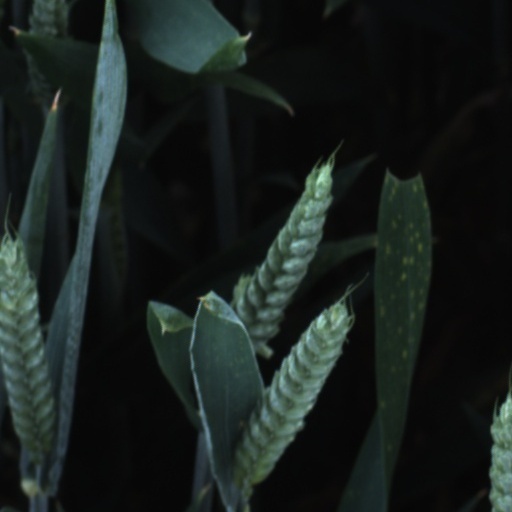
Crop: wheat